Daguannanlu station

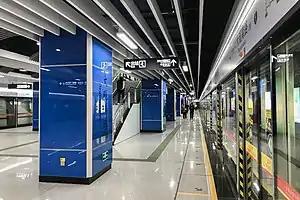
Platform 2

Daguannanlu station, is a station on Line 21 of the Guangzhou Metro. It opened on 20 December 2019 along with the western section of Line 21.